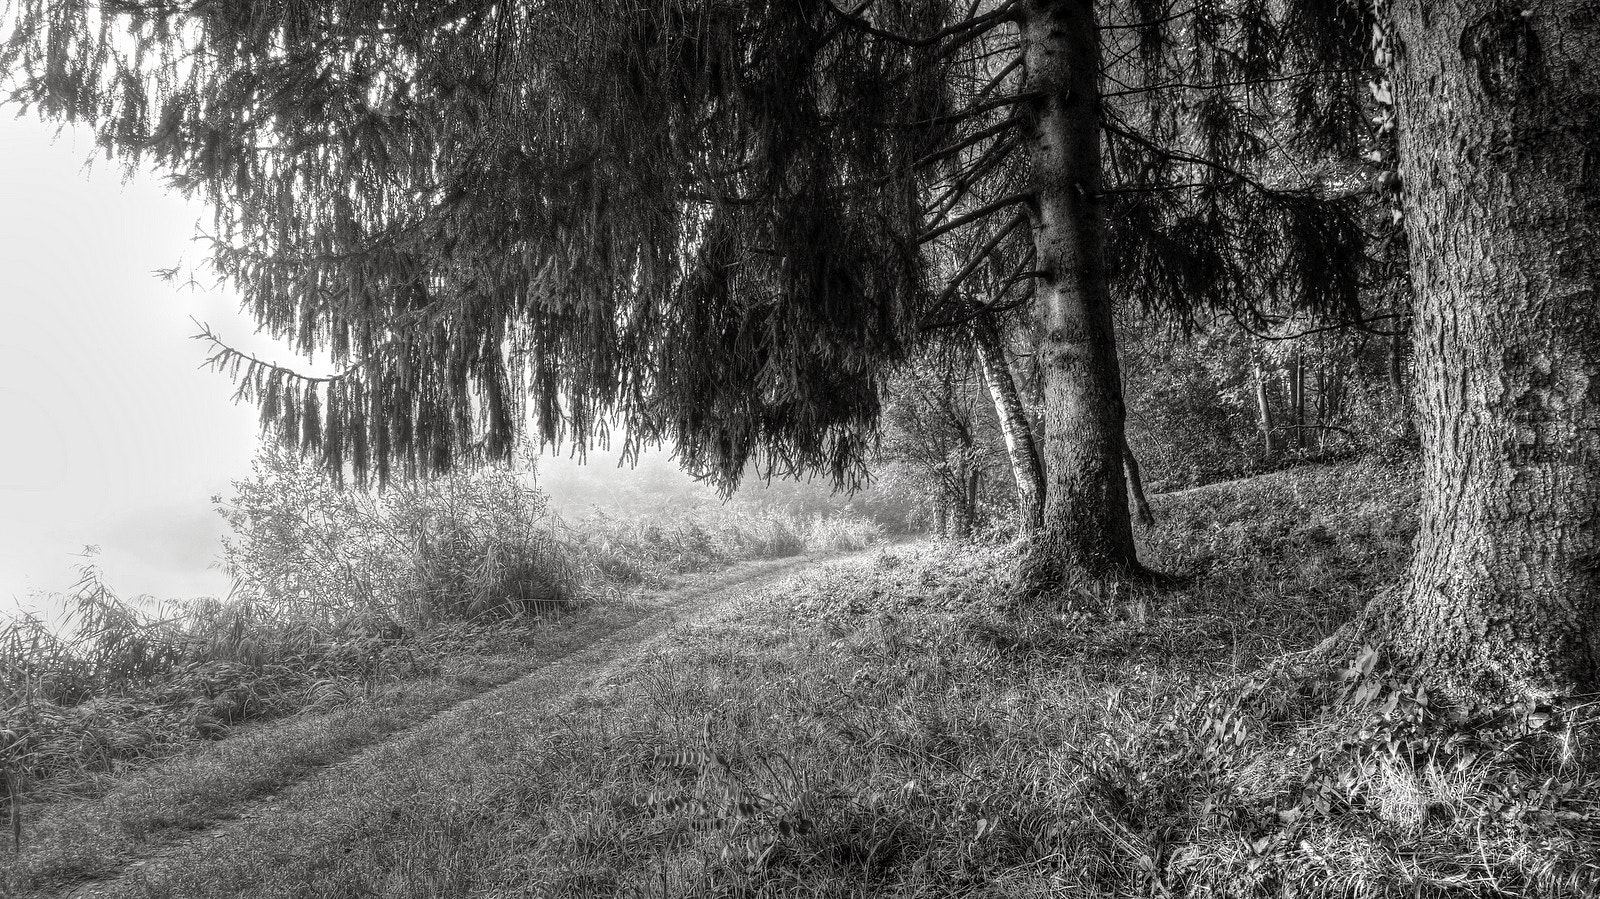
tree, nature, natural landscape, forest, natural environment, black and white, woodland, monochrome photography, atmospheric phenomenon, monochrome, woody plant, old growth forest, trunk, biome, plant, grass, photography, branch, wood, sunlight, stock photography, landscape, grove, temperate coniferous forest, path, winter, spruce fir forest, Northern hardwood forest, trail, style